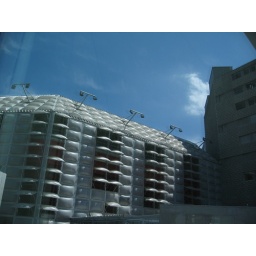
the reflection in the green window pane